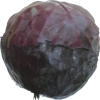
Label: red_cabbage